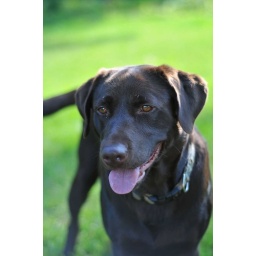
Close-up you can see me in her eyes, I'm wearing a red shirt